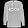
Label: Pullover